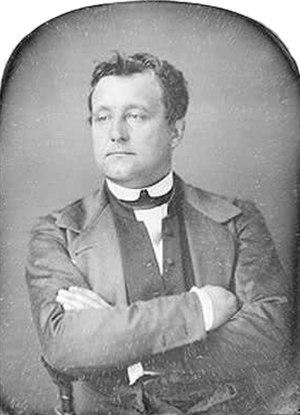
Jérôme Napoléon Bonaparte, fils de Jérôme Bonaparte et d'Elizabeth Patterson, et neveu de Napoléon Iᵉʳ.